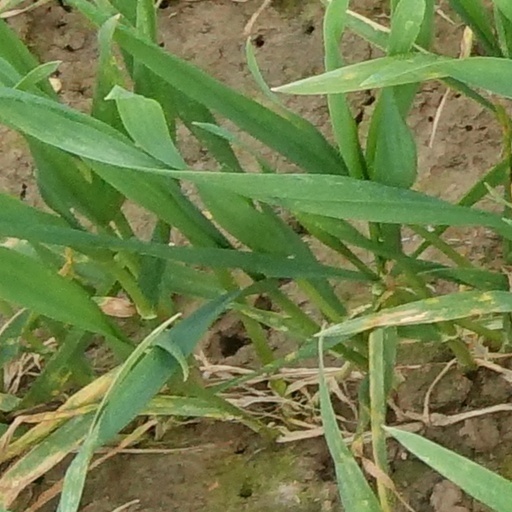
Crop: wheat